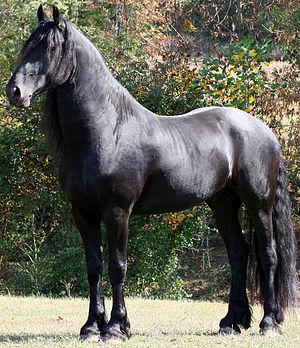
Le Frison est une race de chevaux de selle et de trait originaire de la Frise, province des Pays-Bas dont il tire son nom. Il porte toujours une robe noire, d'où son surnom, « la perle noire ». Ce cheval de prestige très ancien connaît une histoire mouvementée, monture de guerre puis cheval de course de trot, il est menacé de disparition en raison de l'engouement pour le cheval de trait lourd à la fin du XIXᵉ siècle.
La liste de races chevalines, incluant les poneys, s'est enrichie sous l'influence de la sélection naturelle et de l'élevage sélectif de l'espèce equus ferus caballus, le cheval domestique, sous le contrôle humain. L'espèce du cheval s'est divisée en plusieurs centaines de races, réparties sur tous les continents. Le classement de ces races est établi par la Fédération équestre internationale, qui en distingue trois grands types : le cheval de selle destiné à être monté, le cheval de trait destiné à la traction animale, et le poney, arbitrairement défini comme un cheval mesurant moins d'1,48 m de haut, notion controversée. D'autres distinctions peuvent être opérées, notamment entre les races de travail, de couleur, de sport, et d'allures.